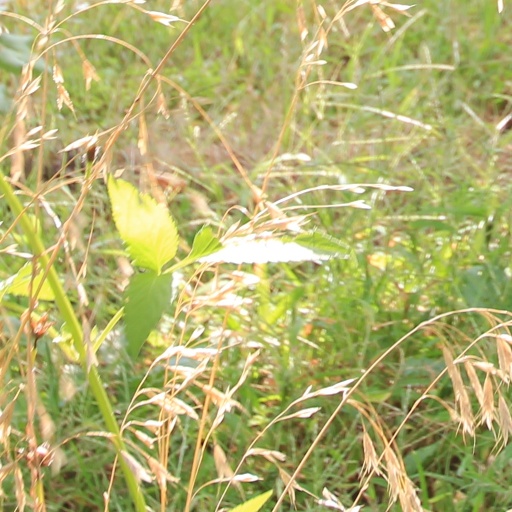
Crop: grape